Relationship science

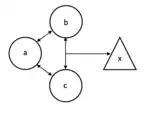
"Figure 1". ABC-X Model (Adapted from McCubbin & Patterson, 1983)

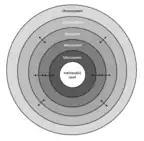
"Figure 2". Bronfenbrenner's Social Ecological Model (Adapted from Bradbury & Karney, 2019)

Social ecology—derived from sociology and anthropology—approaches the study of people in a way that considers the environment or context in which people live. Social ecological models, as they pertain to relationships, explain relationship processes from a lens that consider external forces acting upon people in a relationship, whether they be family members, romantic partners, or friends.